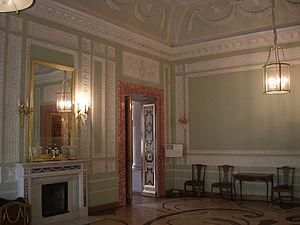
Le palais de Gatchina est un ancien palais impérial russe situé à Gatchina, aujourd'hui dans l'oblast de Léningrad, à côté de Saint-Pétersbourg. C'est un musée ouvert au public avec le parc qui l'entoure.